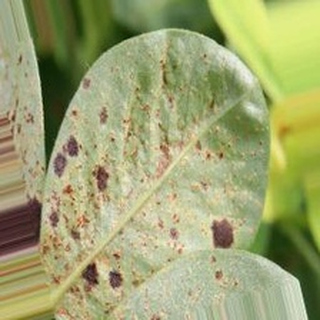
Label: groundnut_rust